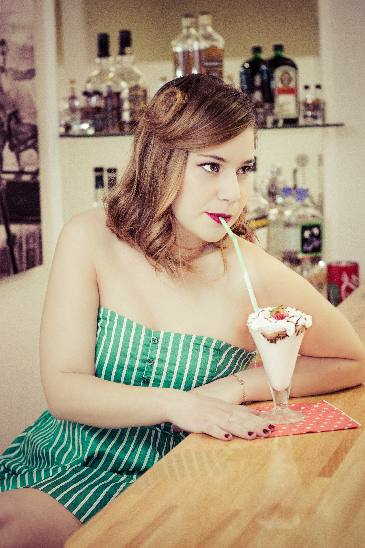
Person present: Yes